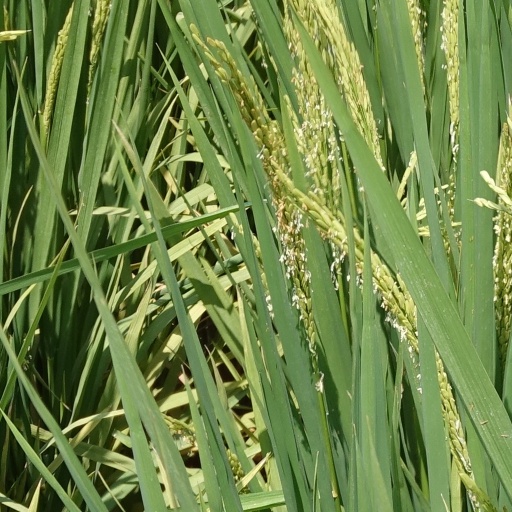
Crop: rice